Cosmosphere

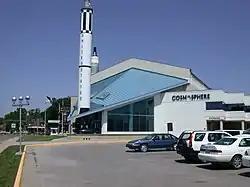
Main entrance (2003)

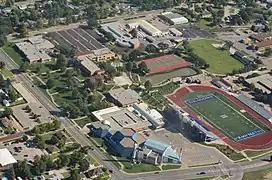
Aerial view of Kansas Cosmosphere and Hutchinson Community College (2014)

Cosmosphere is an international science education center and space museum in Hutchinson, Kansas, United States, located on the northeast corner of Plum Street and 11th Avenue, next to the Hutchinson Community College. It was previously known as the Kansas Cosmosphere. The museum houses over 13,000 spaceflight artifacts—the largest combined collection of US and Russian spaceflight artifacts in the world, and is home to various space educational programs.